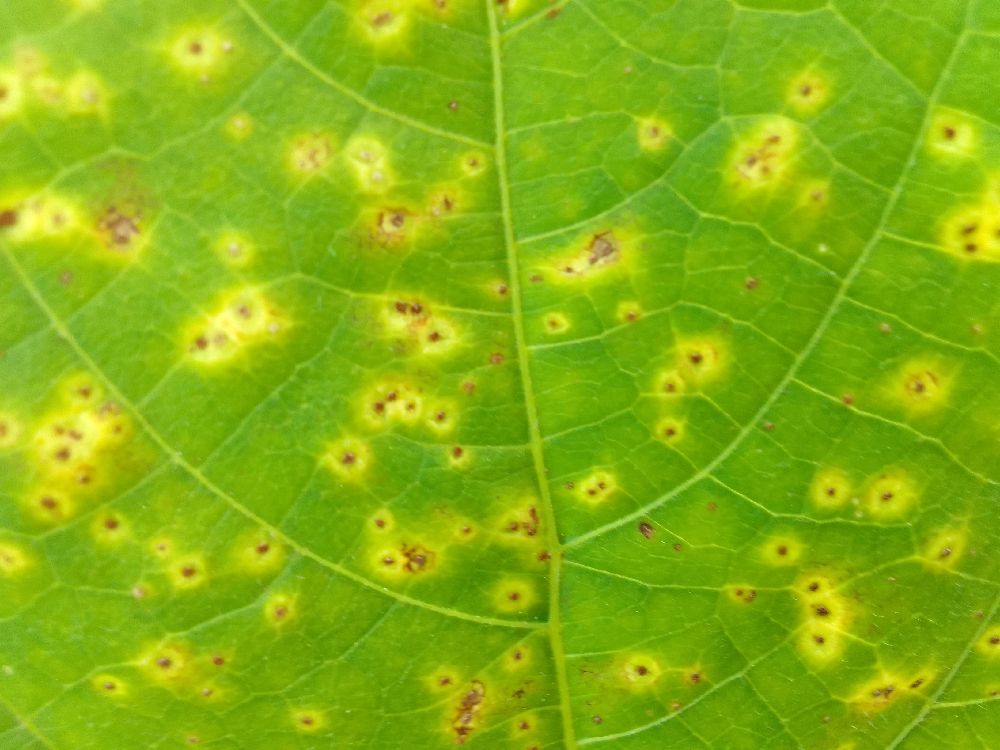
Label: rust